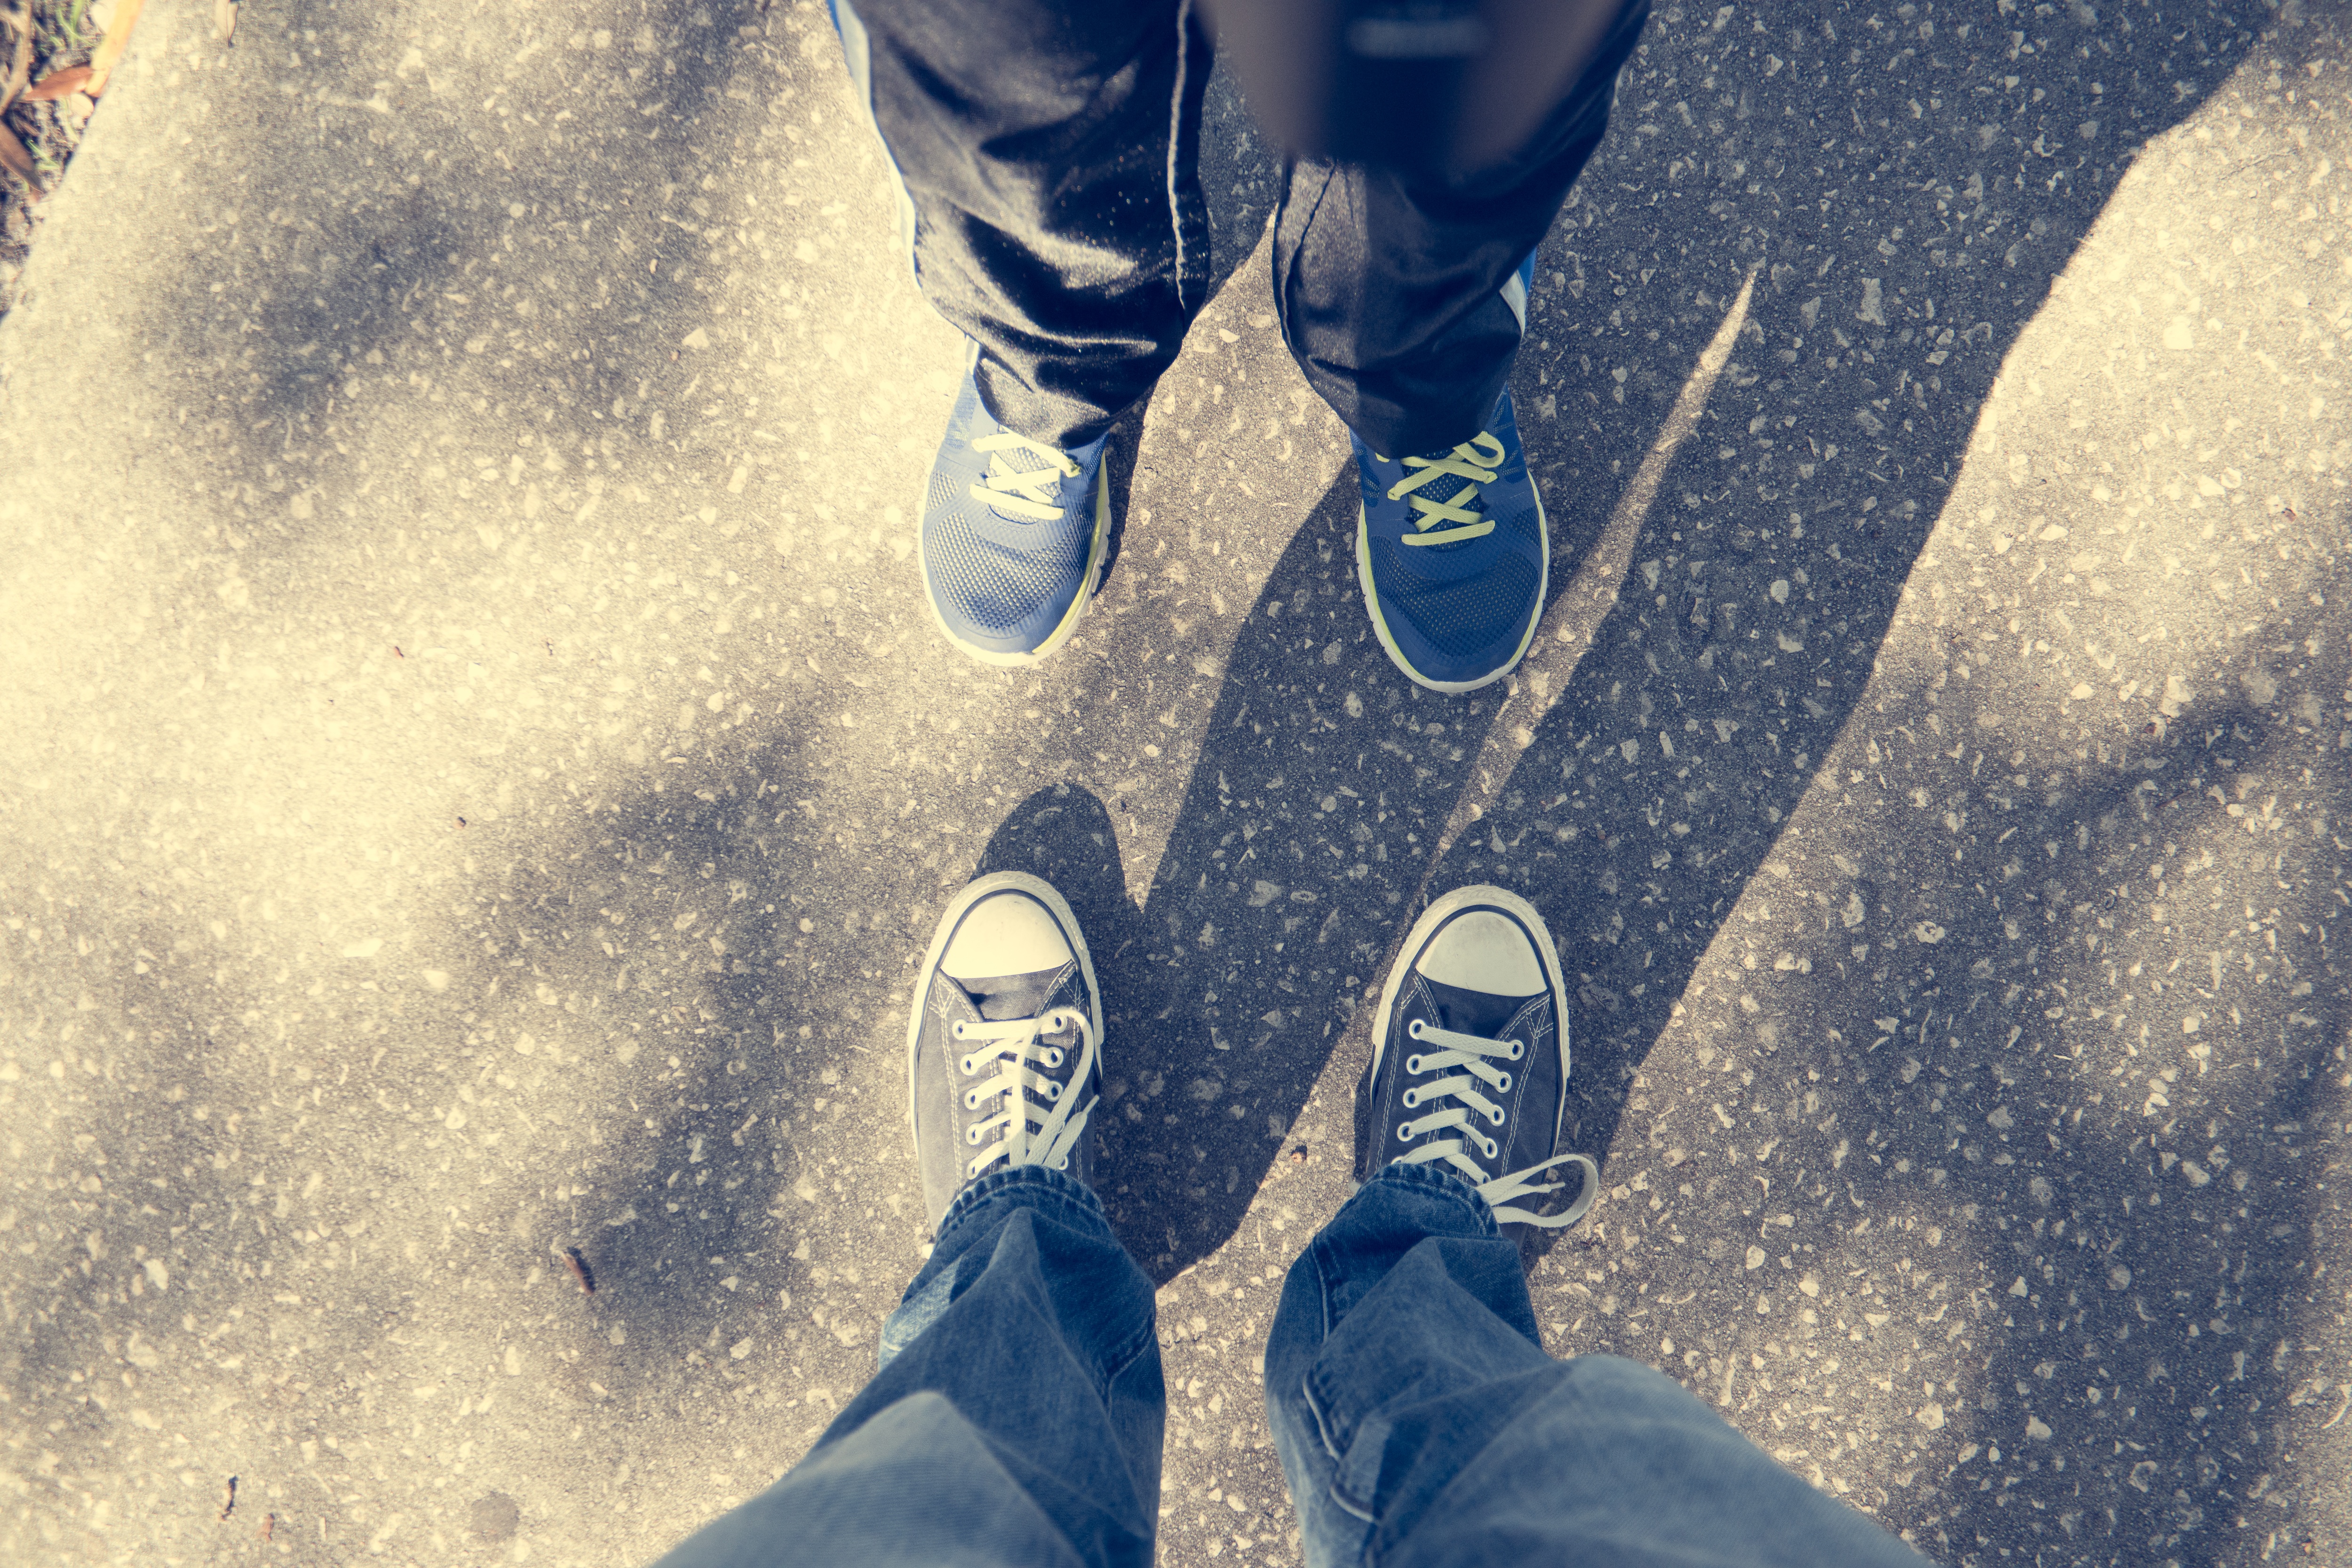
snow, winter, weather, blue, season, footwear, photograph, freezing